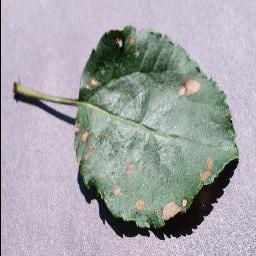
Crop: apple
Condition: black_rot